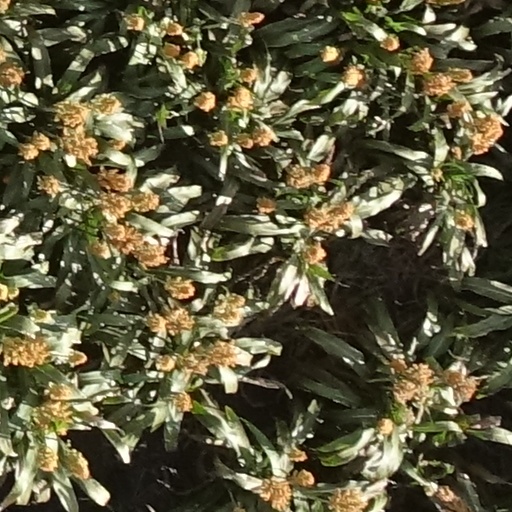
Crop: sorghum